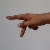
The image shows a hand gesture representing the letter 'P' in Indian Sign Language.